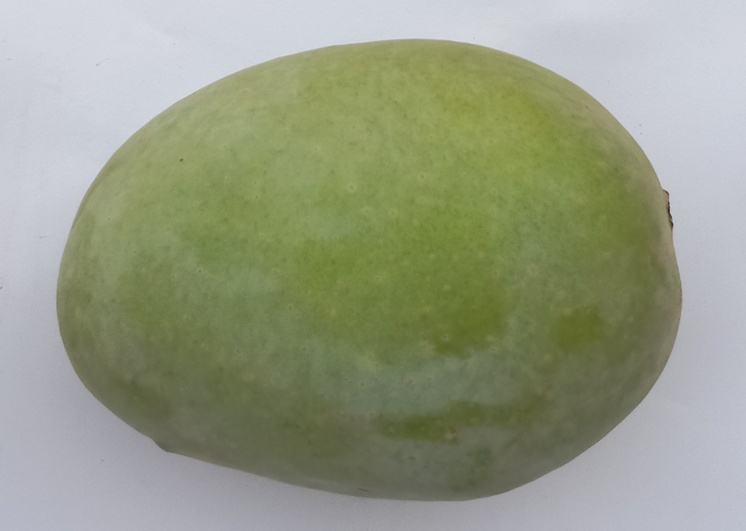
Mango variety: Langra